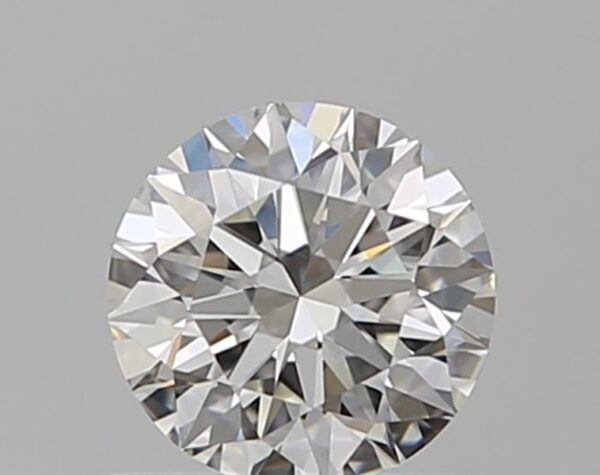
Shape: round
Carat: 0.54
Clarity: VS1
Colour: I
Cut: EX
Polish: EX
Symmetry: EX
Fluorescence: N
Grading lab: GIA
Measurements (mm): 5.16 x 5.2 x 3.25